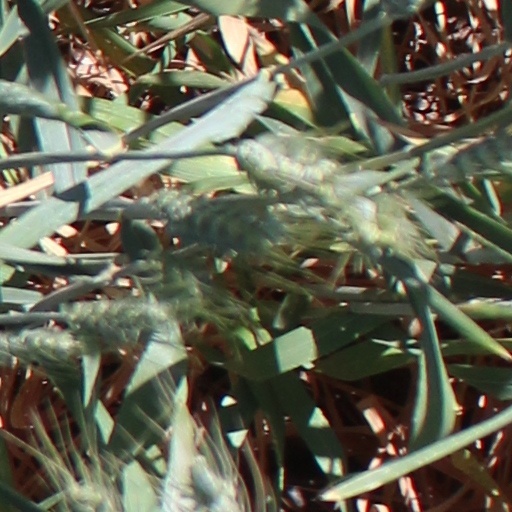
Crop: wheat